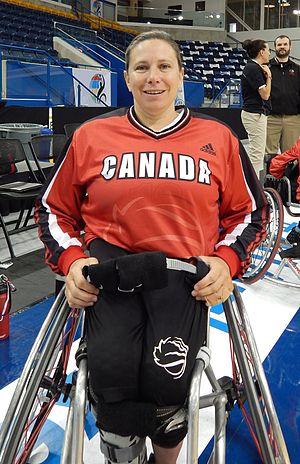
L’Équipe du Canada de basket-ball féminin en fauteuil roulant est la sélection qui représente le Canada depuis 1968 dans les compétitions majeures de basket-ball en fauteuil roulant.